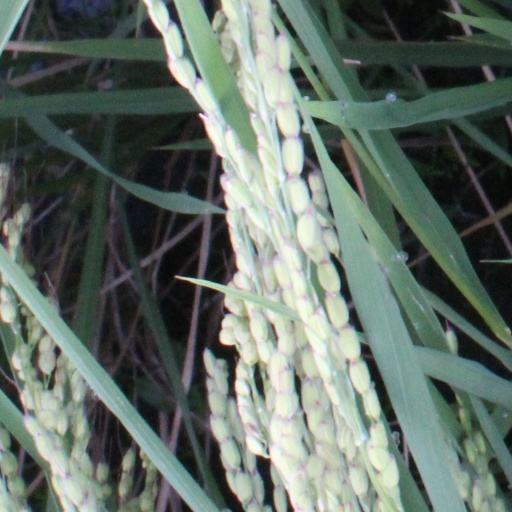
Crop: rice